The Simpsons 138th Episode Spectacular

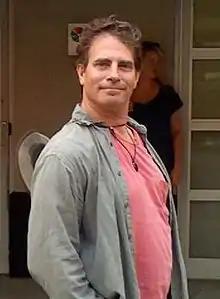
A man with a cowboy hat on his back.

As the title suggests, "The Simpsons 138th Episode Spectacular" is the 138th episode of "The Simpsons", although it is the 155th episode when placed in production order. It is the third "The Simpsons" clip show, after "" and "Another Simpsons Clip Show". It was written by Jon Vitti, who used the pseudonym "Penny Wise" in the closing credits because he did not want to be credited for writing a clip show. The episode was directed by David Silverman, who also did not want to be credited, and used the pseudonym "Pound Foolish" in the closing credits.